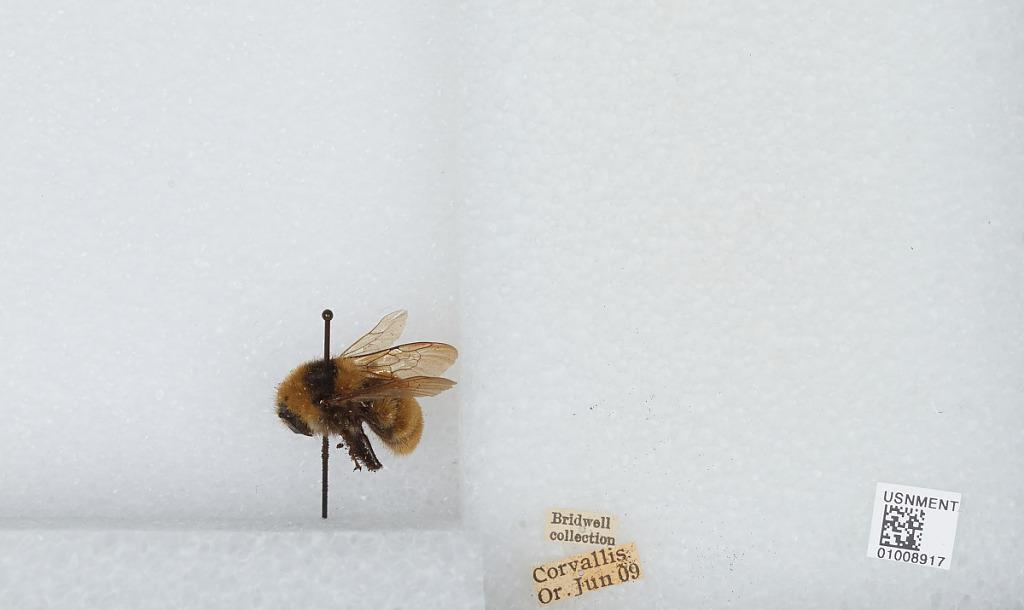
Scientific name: Bombus (Subterraneobombus) appositus Cresson
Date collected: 1909-6-1
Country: United States
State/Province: Oregon
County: Benton
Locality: Corvallis
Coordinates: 44.57, -123.28